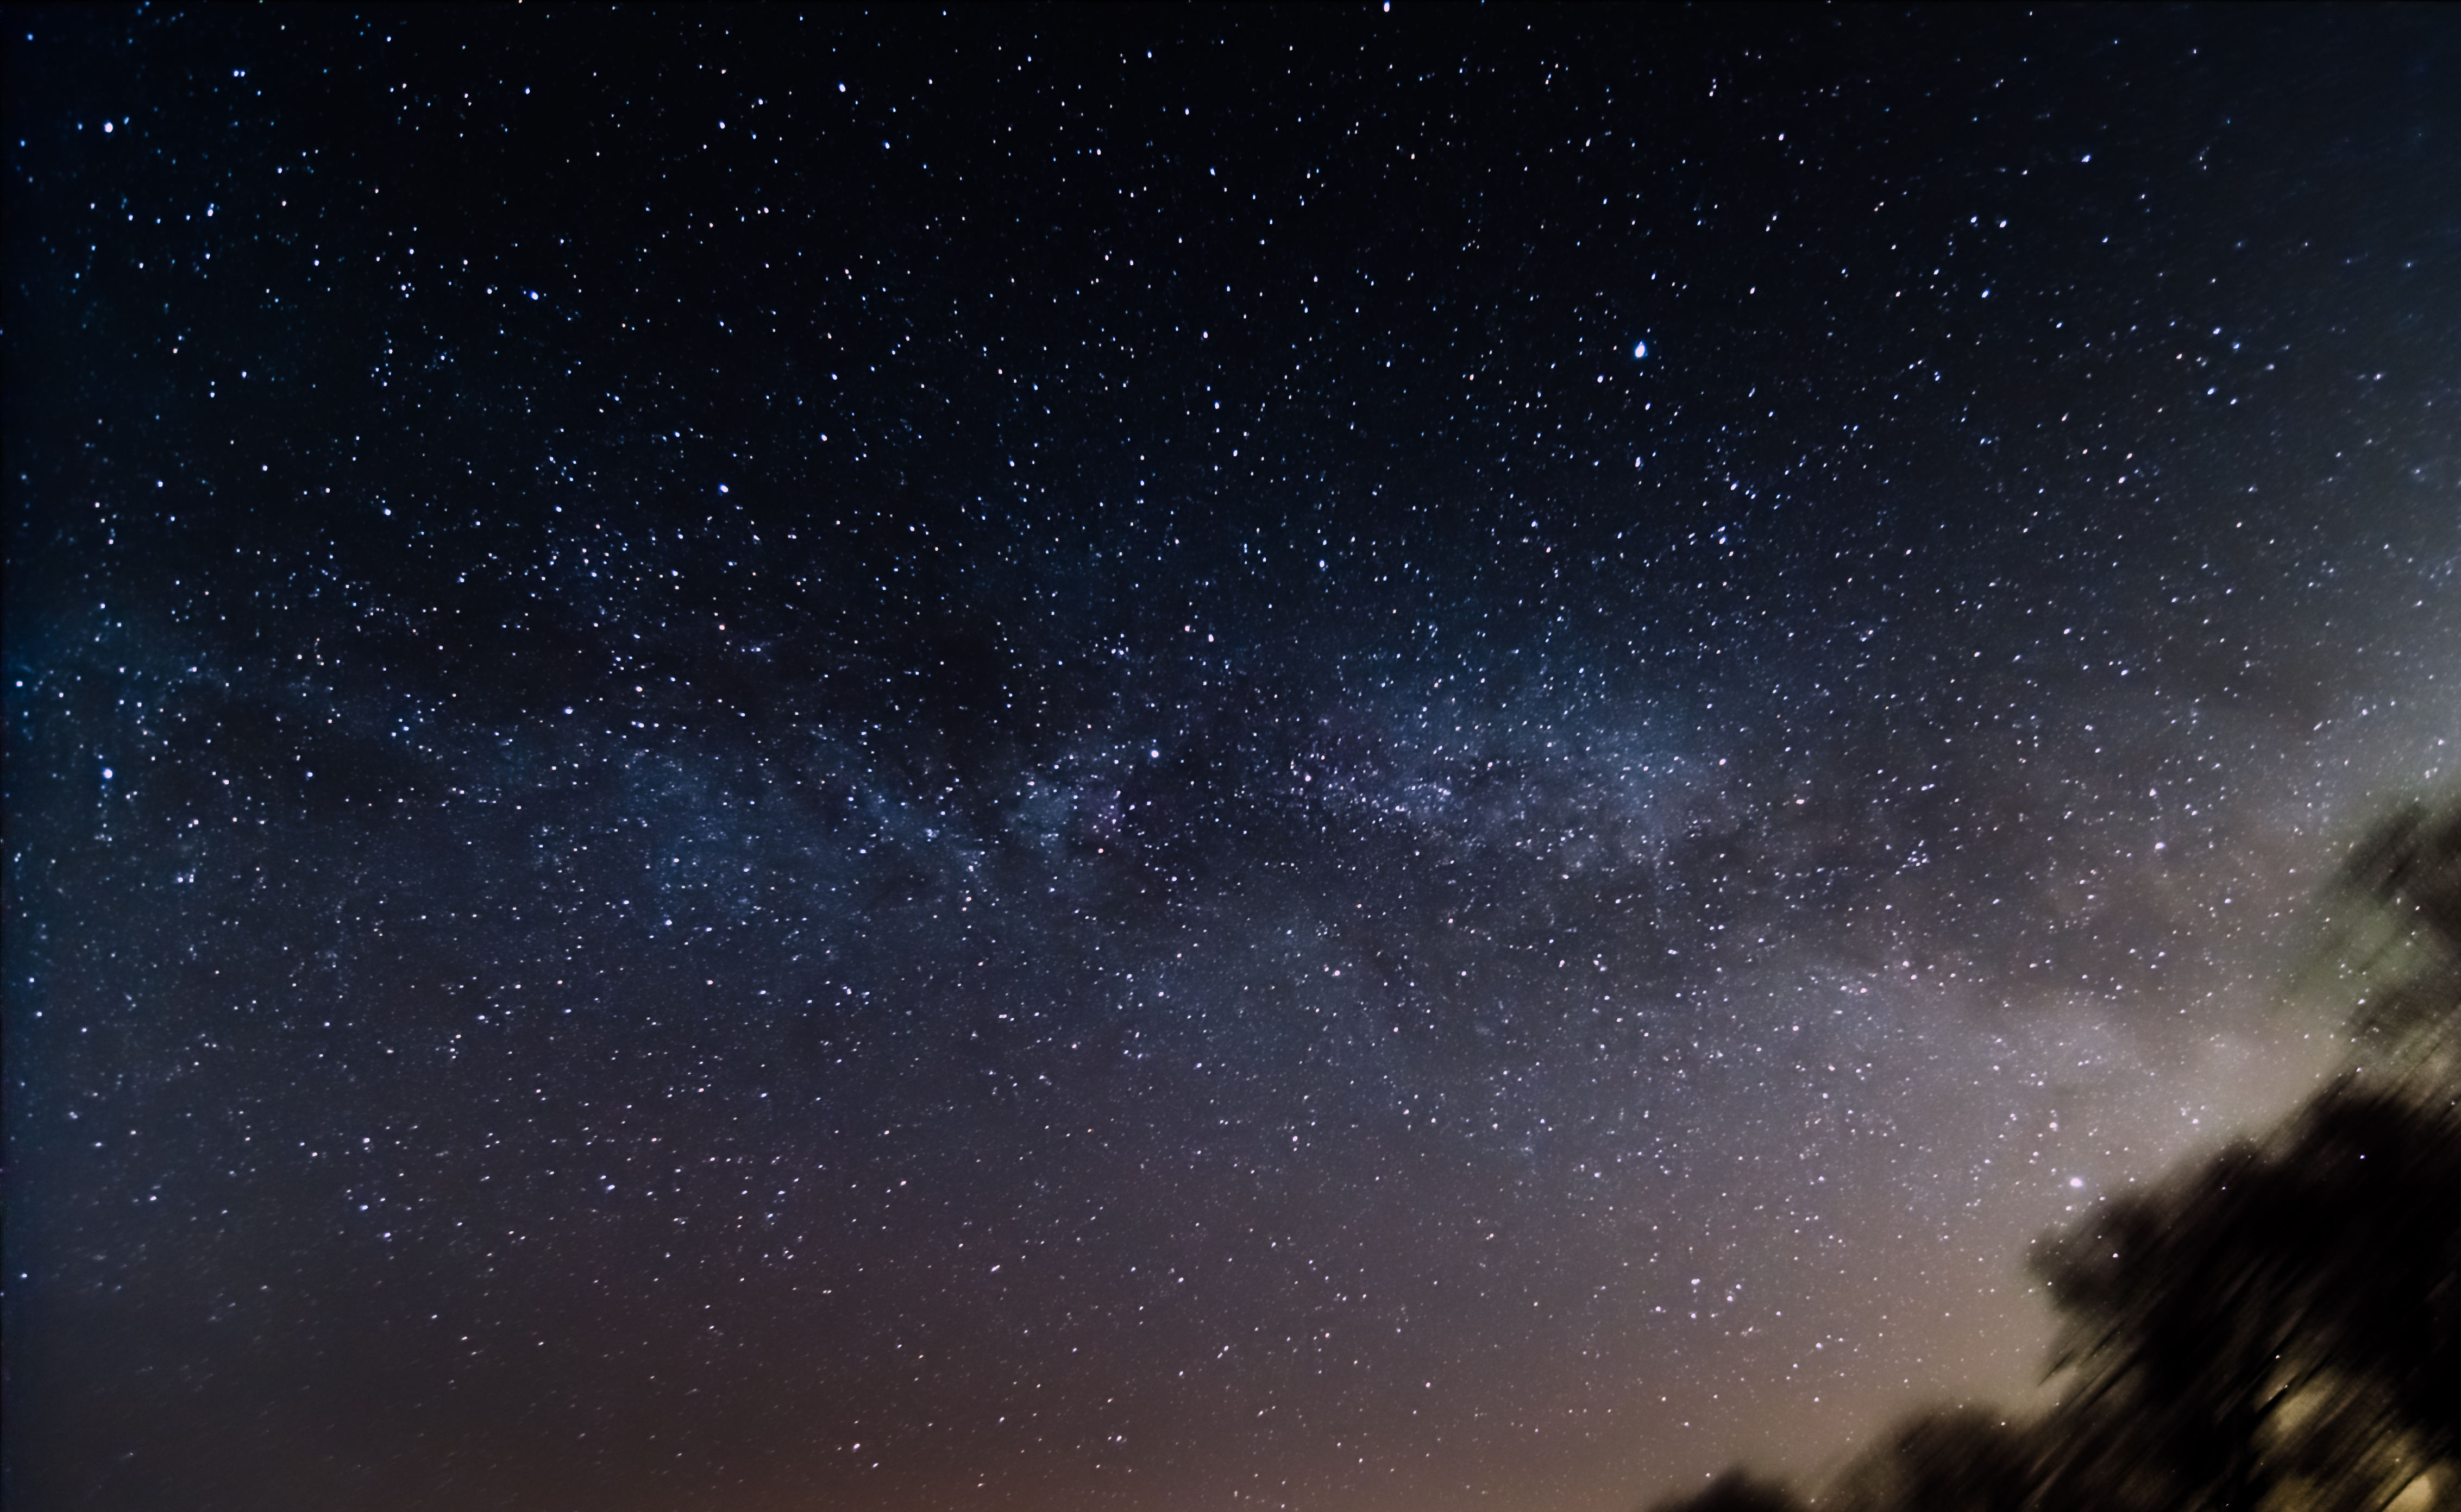
sky, night, star, milky way, atmosphere, galaxy, outer space, astronomy, astronomical object, spiral galaxy